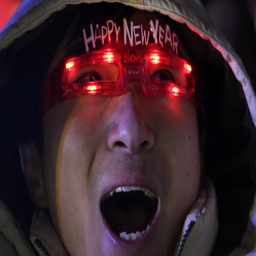
a man wearing illuminated glasses celebrates the new year during a count - down event in front .